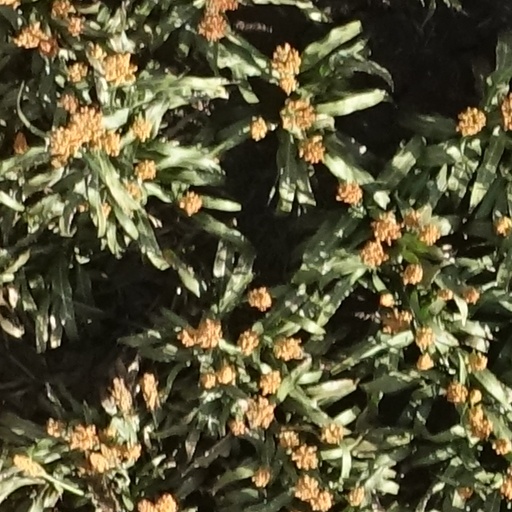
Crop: sorghum